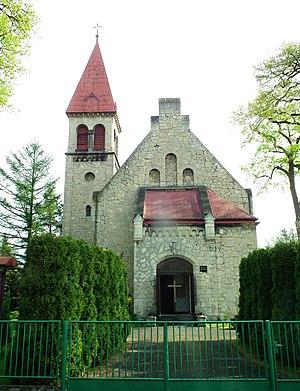
Zawadzkie est une ville de Pologne, située dans le sud du pays, dans la voïvodie d'Opole. Elle est le siège de la gmina de Zawadzkie, dans le powiat de Strzelce Opolskie.